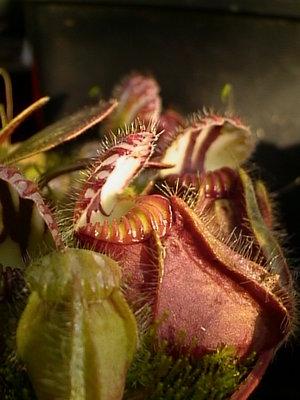
La famille des Cephalotacées est constituée de plantes dicotylédones ; elle ne comprend qu'un seul genre qui ne contient qu'une seule espèce : Cephalotus follicularis.